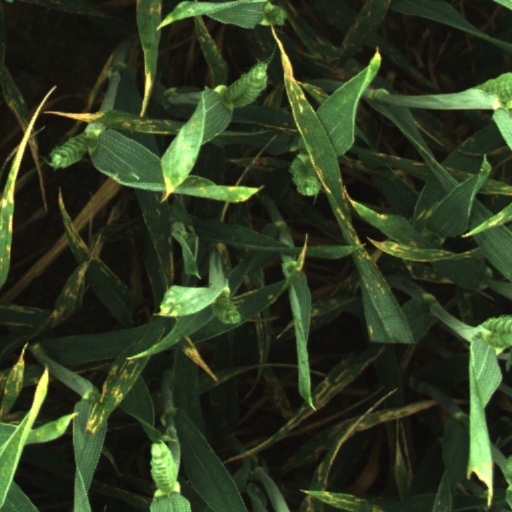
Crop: wheat